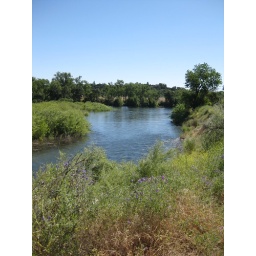
The water is high in the salmon spawning channel, near mile marker 20.5.